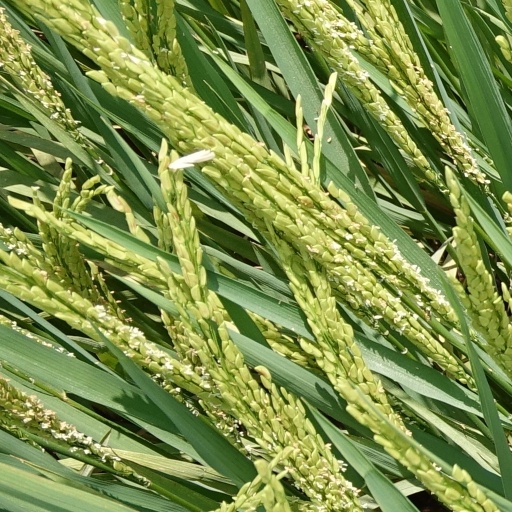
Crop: rice